Lomatium plummerae

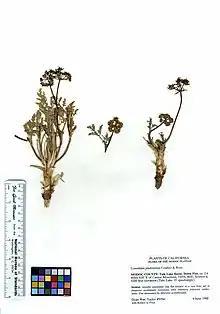

Lomatium plummerae (Plummer's lomatium) is a formerly recognized species of plant in the family Apiaceae. When recognized, it was subdivided into a number of subspecies and varieties. , Plants of the World Online considers the species itself and the variety "helleri" to be synonyms of "Lomatium donnellii", and the varieties "austiniae" and "sonnei" as synonyms of "Lomatium austiniae", whereas the Jepson eFlora considers the species and the varieties "austiniae" and "sonnei" to be synonyms of "Lomatium donnellii".